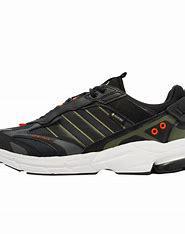
Brand: adidas
Model: Spiritain 2000